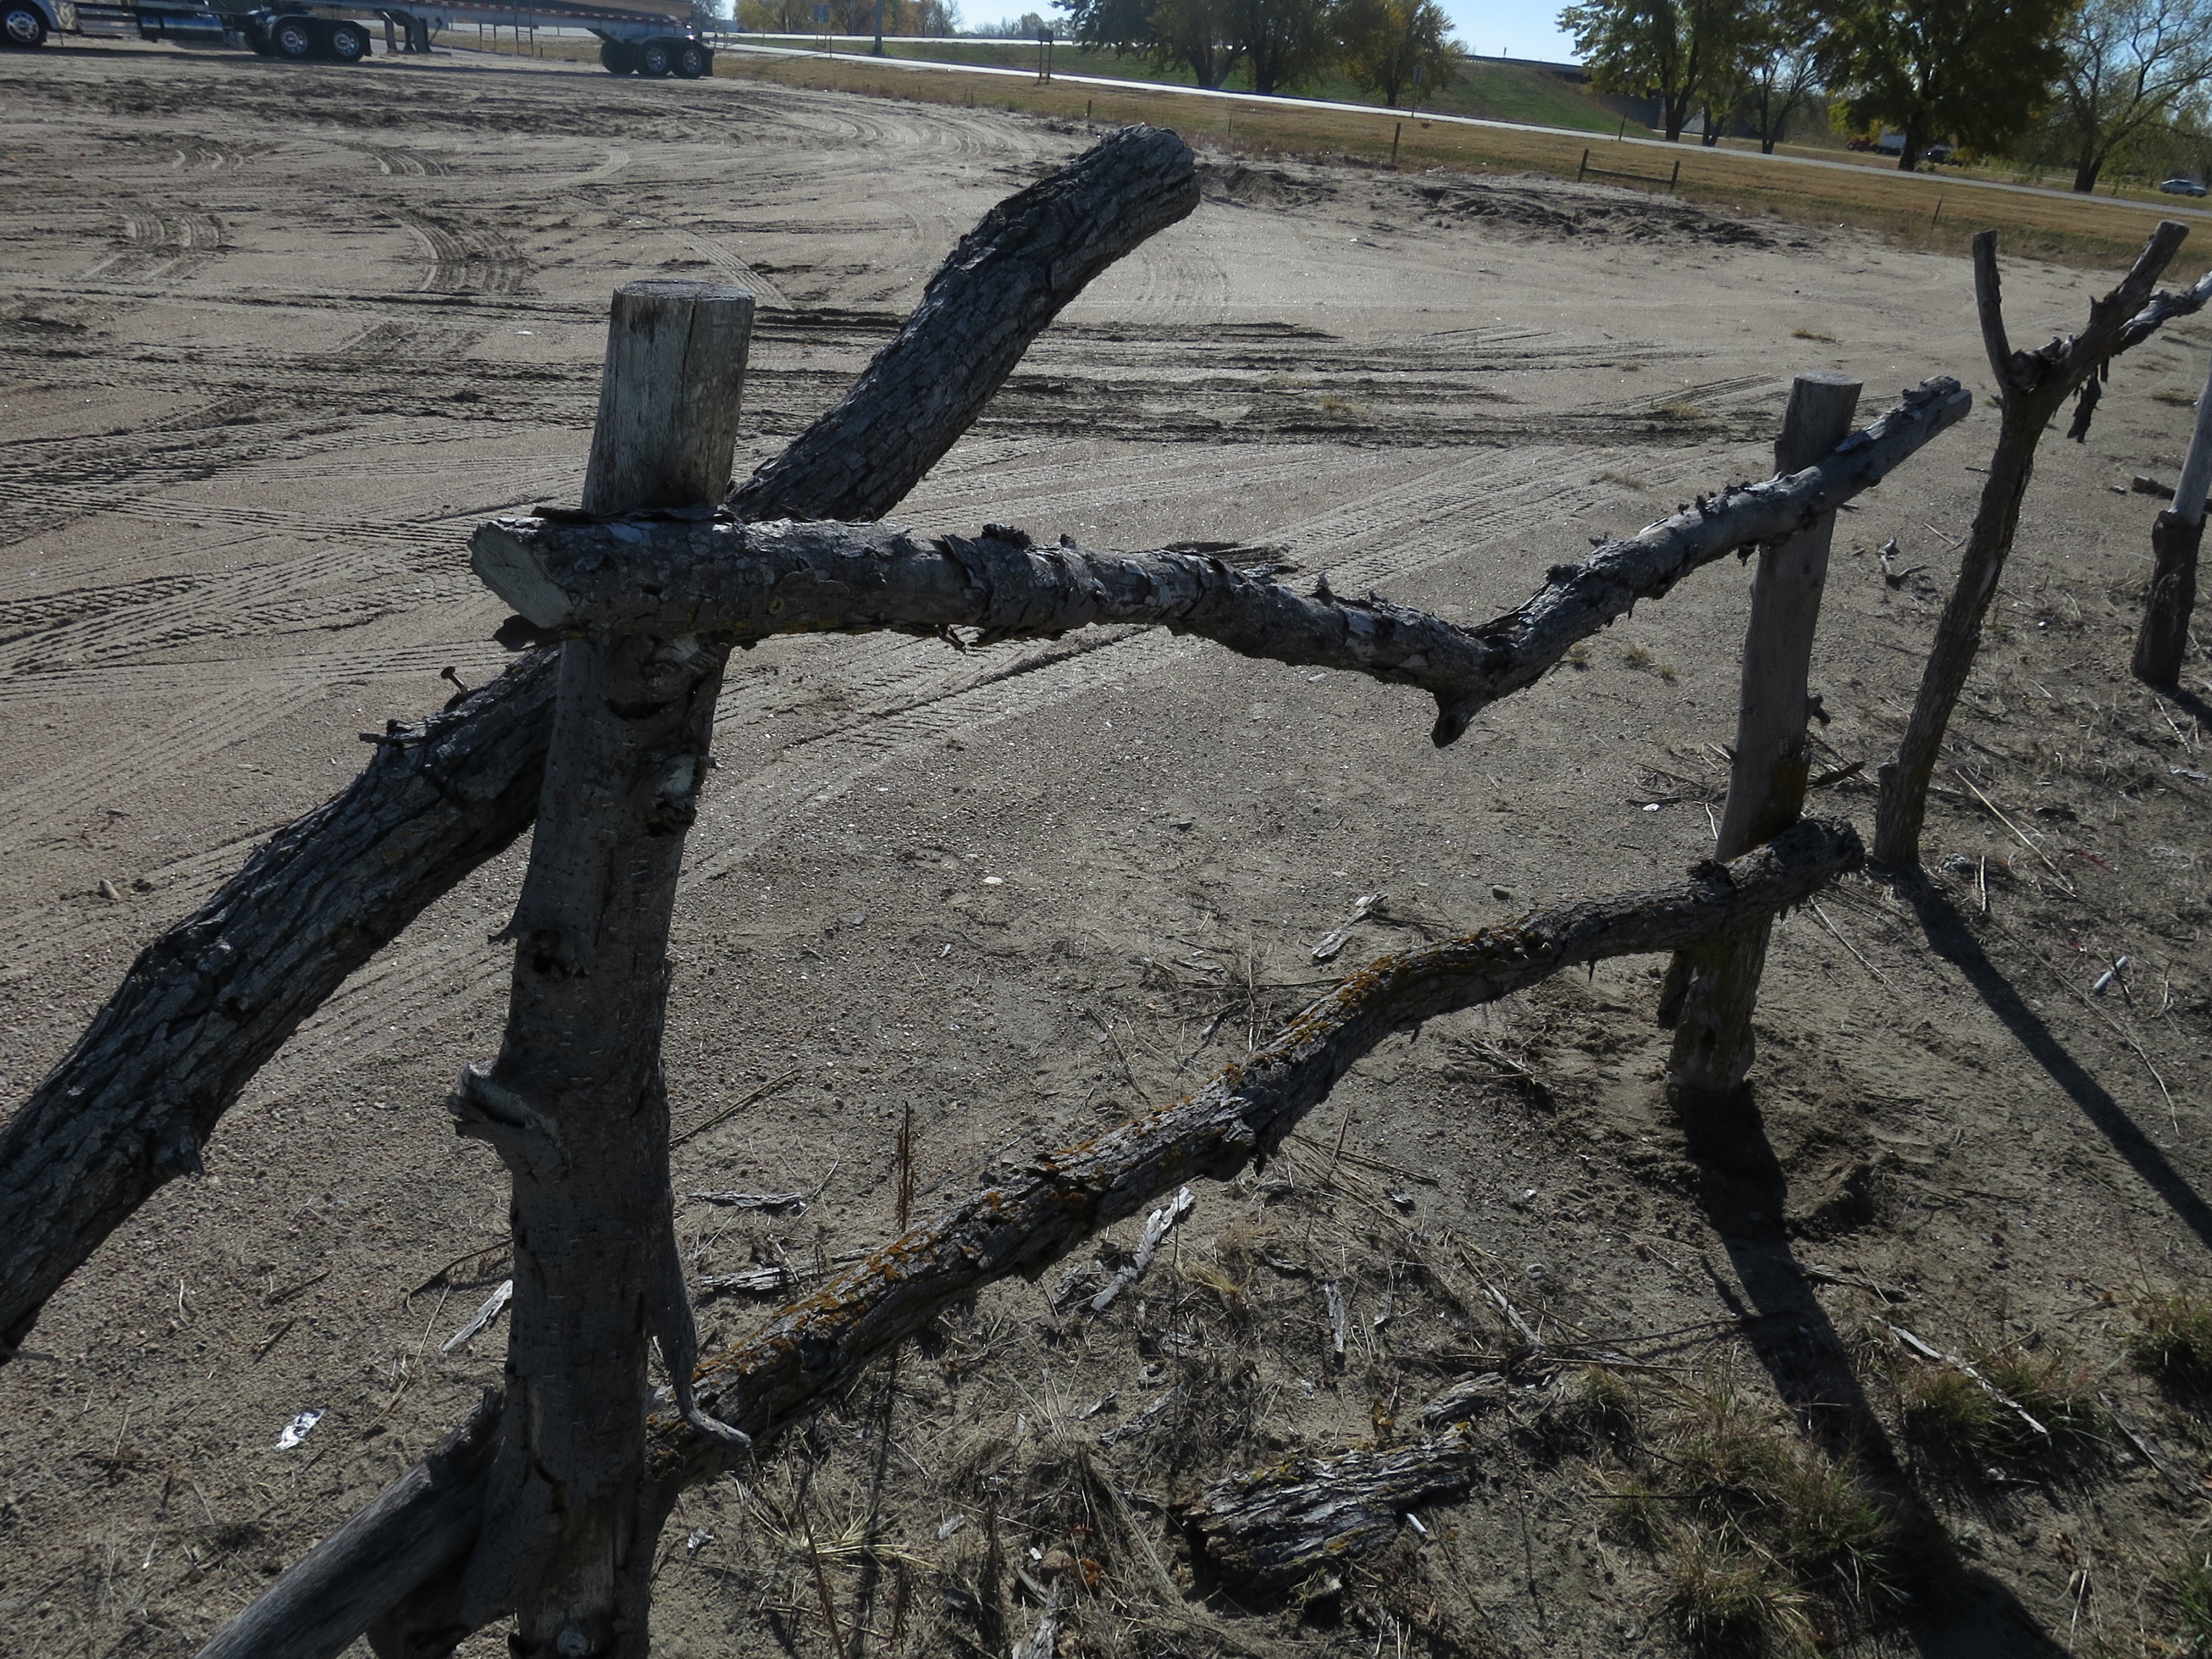
tree, branch, fence, wood, soil, outdoor structure, home fencing